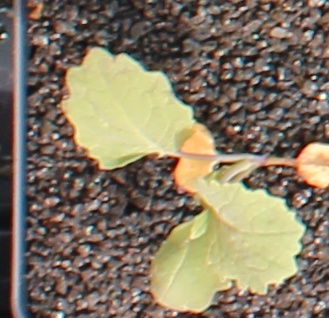
Label: Canola